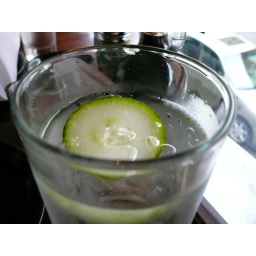
They like to put cumbers in their water out on the west coast